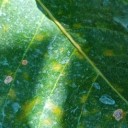
Label: Cerscospora